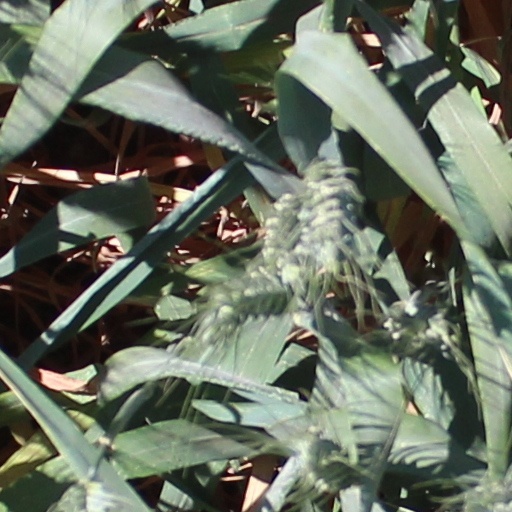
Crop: wheat